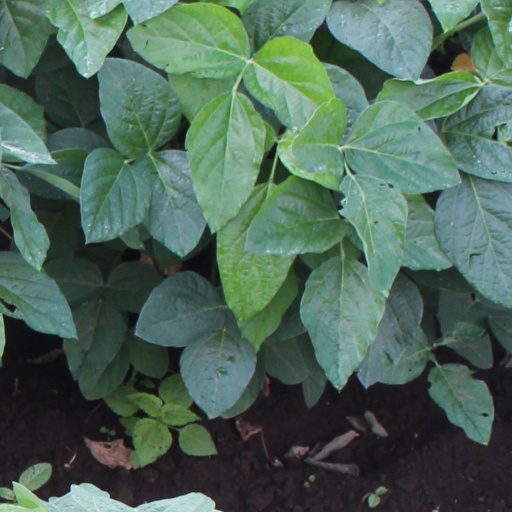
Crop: soybean